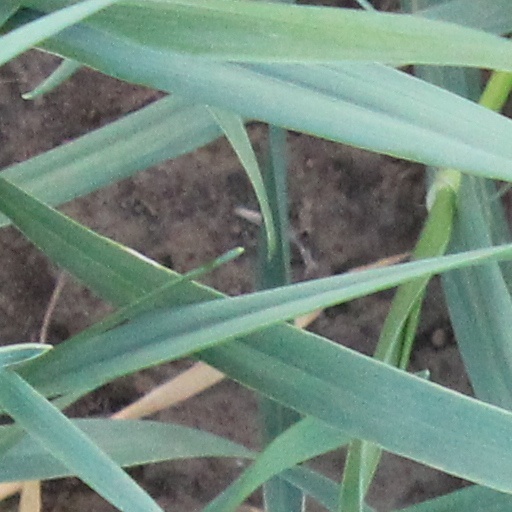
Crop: wheat